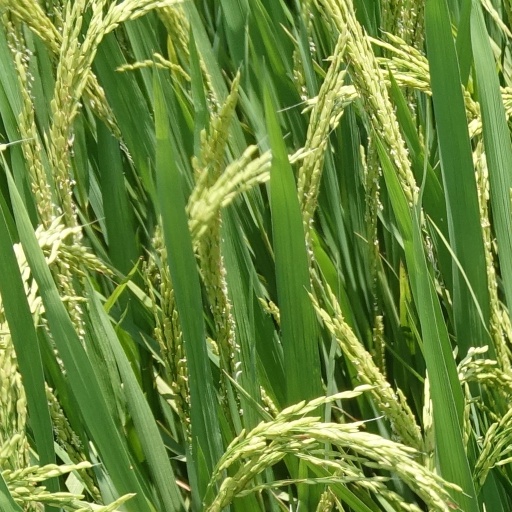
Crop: rice